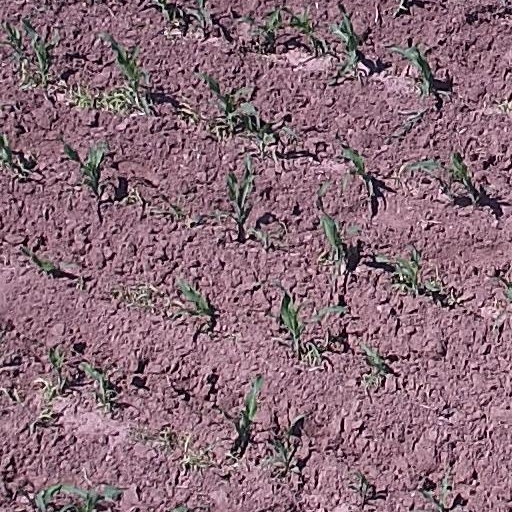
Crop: maize; corn